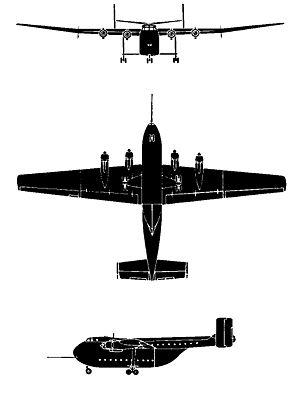
Le Blackburn C.1 Beverley est un avion militaire de la Guerre froide réalisé au Royaume-Uni par Blackburn Aircraft.